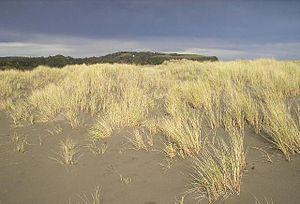
Rotterdam est une commune néerlandaise, située dans la province de Hollande-Méridionale. La population municipale est de 634 660 habitants. Environ 1 424 000 habitent dans son agglomération, qui fait partie de la conurbation de la Randstad. Ses habitants sont les Rotterdamois.
Psammophile, sabulicole ou arénophile désigne les espèces qui effectuent tout ou partie de leur cycle de vie dans un substrat sableux
L'Oued Réghaïa est un cours d'eau de Basse Kabylie, qui prend naissance dans la commune de Bouzegza Keddara et forme le lac de Réghaïa juste avant de se jeter dans la Méditerranée.
L'oyat est une espèce de plante vivace de la famille des Poacées, originaire de l'Ancien Monde, croissant dans les terrains sablonneux grâce à un système racinaire très profond. Cette espèce pionnière des dunes instables est une xérophyte type des côtes atlantiques, jouant un rôle important dans la formation et la fixation des dunes, notamment dans la défense côtière des dunes littorales des Landes de Gascogne en France.